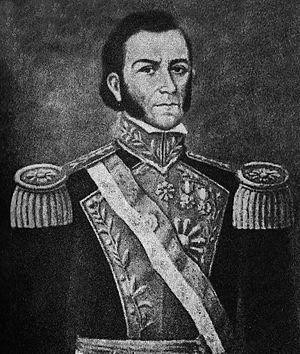
La « Très Noble et Généreuse Ville de Huaraz » et « Capitale de l'Amitié Internationale » se situe dans la partie centrale de la Cordillère des Andes péruvienne, au centre du département de Ancash, sur la rive droite de la rivière Santa à 3 052 m d'altitude dans la vallée Callejón de Huaylas.